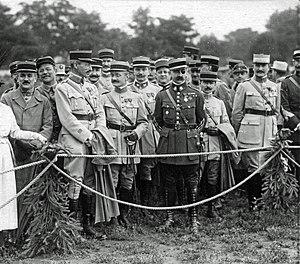
Mission française militaires Prague 1920.
La Petite Entente est le nom donné à l'alliance diplomatique et militaire conclue durant l'entre-deux-guerres entre la Première république tchécoslovaque, le Royaume de Yougoslavie et le Royaume de Roumanie, sous les auspices, et, plus tard, sous la protection de la France.
Louis-Eugène Faucher est un général et résistant français.